Lincoln Memorial Bridge

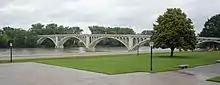
The Lincoln Memorial Bridge

Lincoln Memorial Bridge is a reinforced concrete, open-spandrel deck arch bridge built carrying U.S. Route 50 Business over the Wabash River between Vincennes, Indiana and Lawrence County, Illinois. It is said to mark the point where Abraham Lincoln crossed the Wabash River on his way to Illinois in 1830, and a sculptural installation, the Lincoln Trail State Memorial, marks the western end of the bridge.